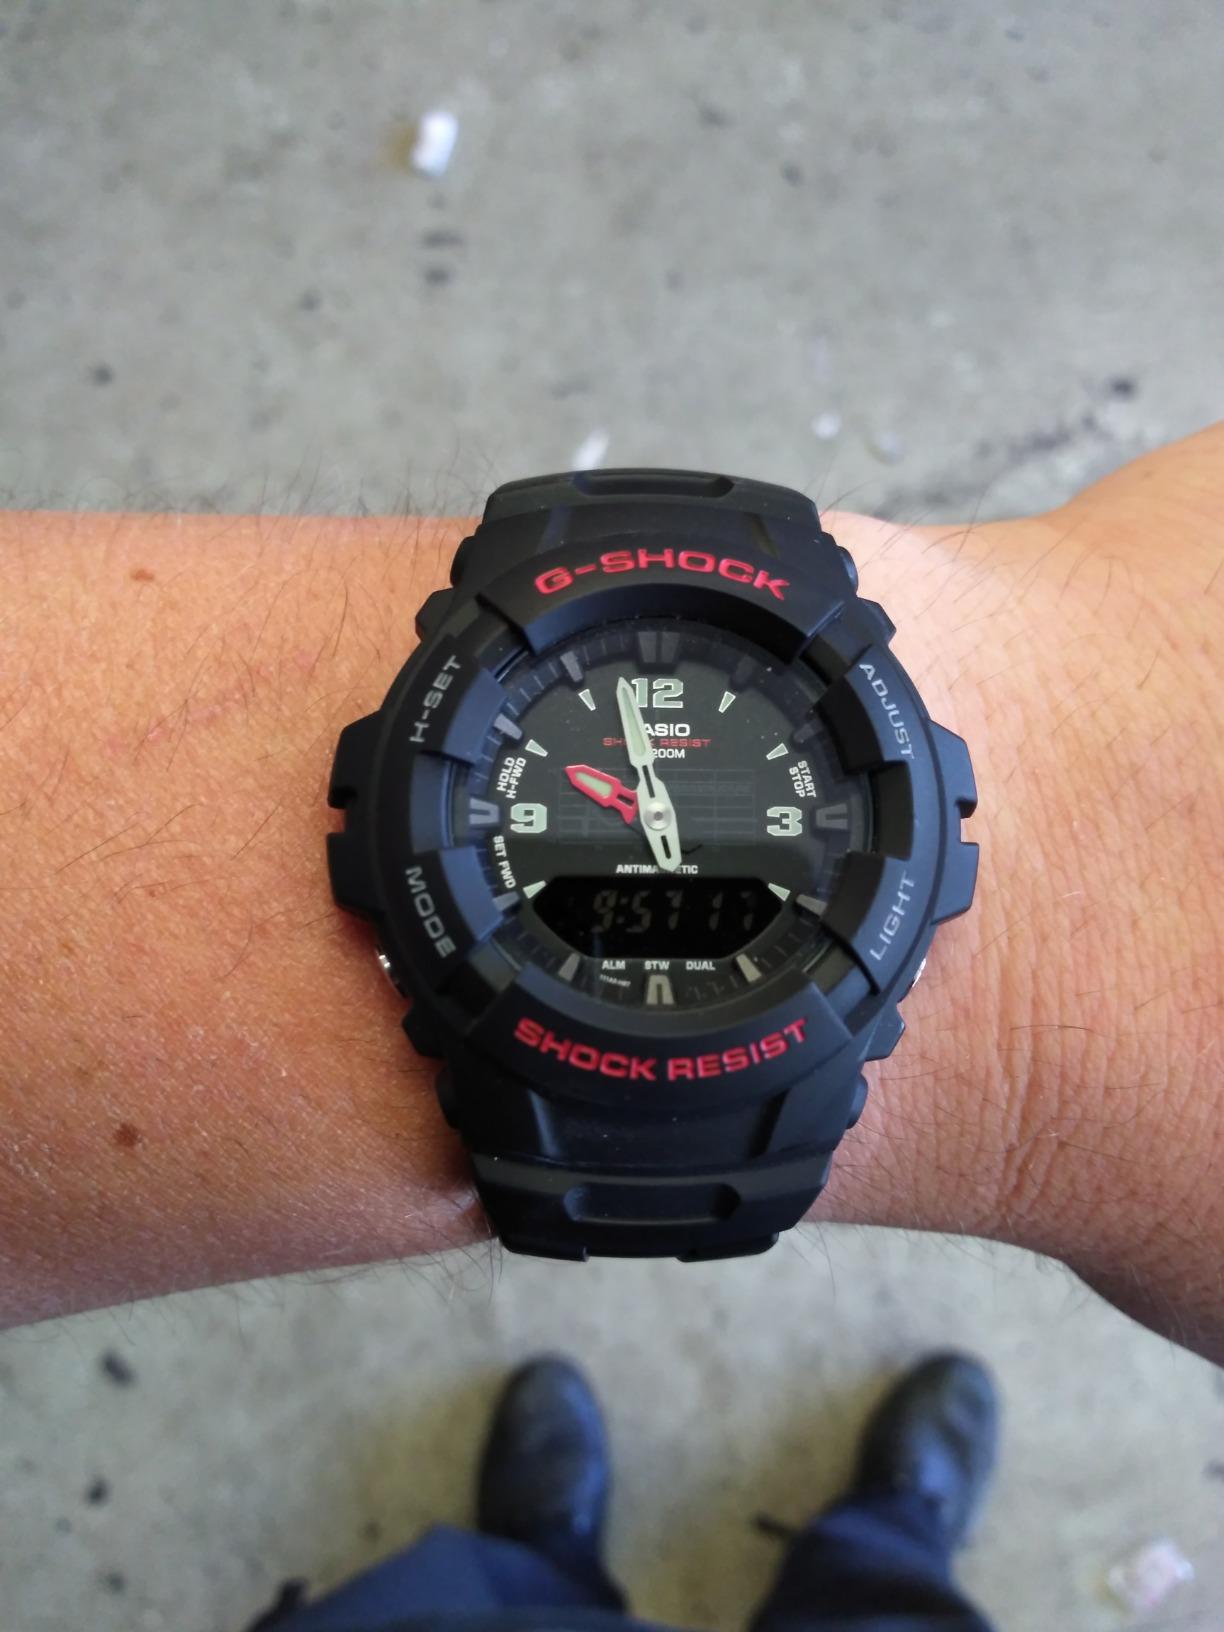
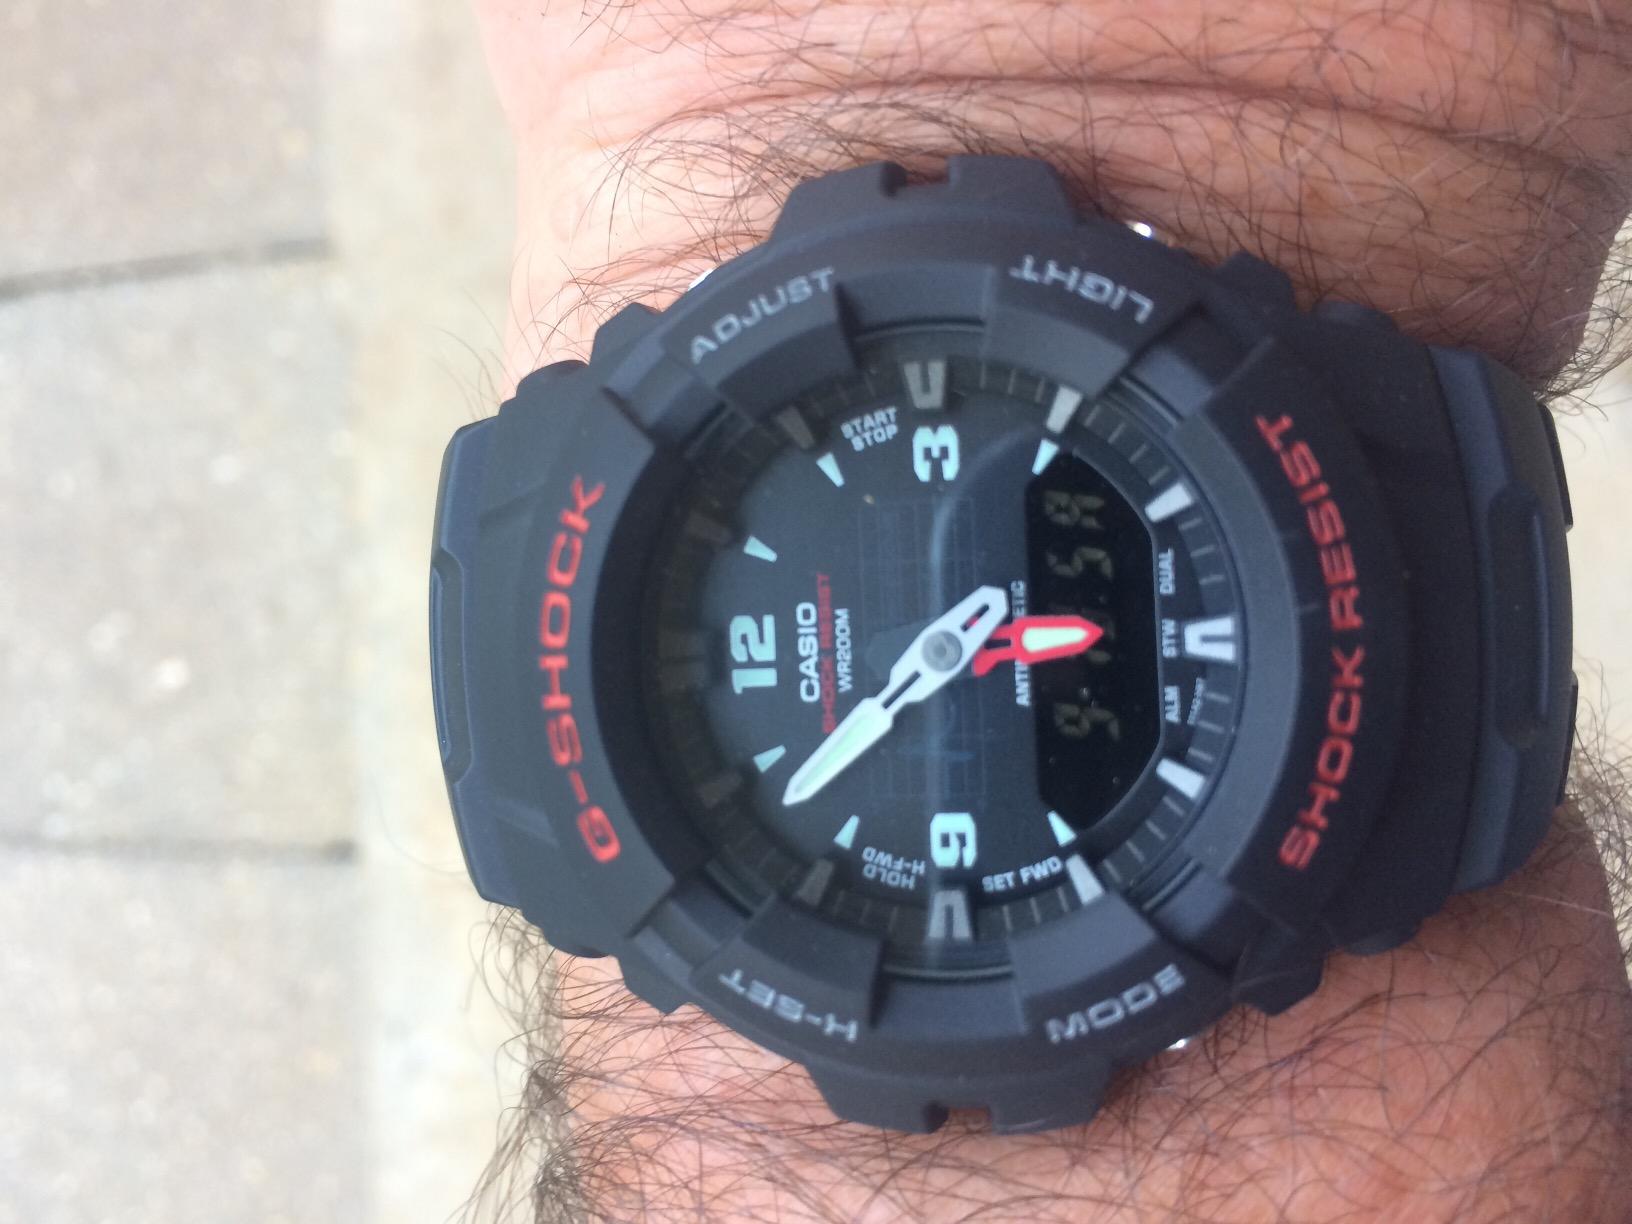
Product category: accessories_watch
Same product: yes